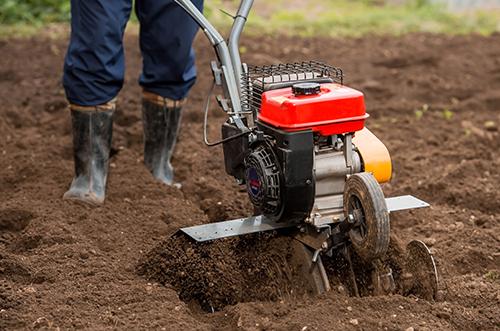
Mkulima aliyevalia suruali ya bluu na buti nyeusi, akilima kwa kutumia mashine yake aina ya plau. Hii mashine hutumika kwa ajili ya maandilizi ya shamba kwa ajili ya kuotesha mazao mbalimbali.